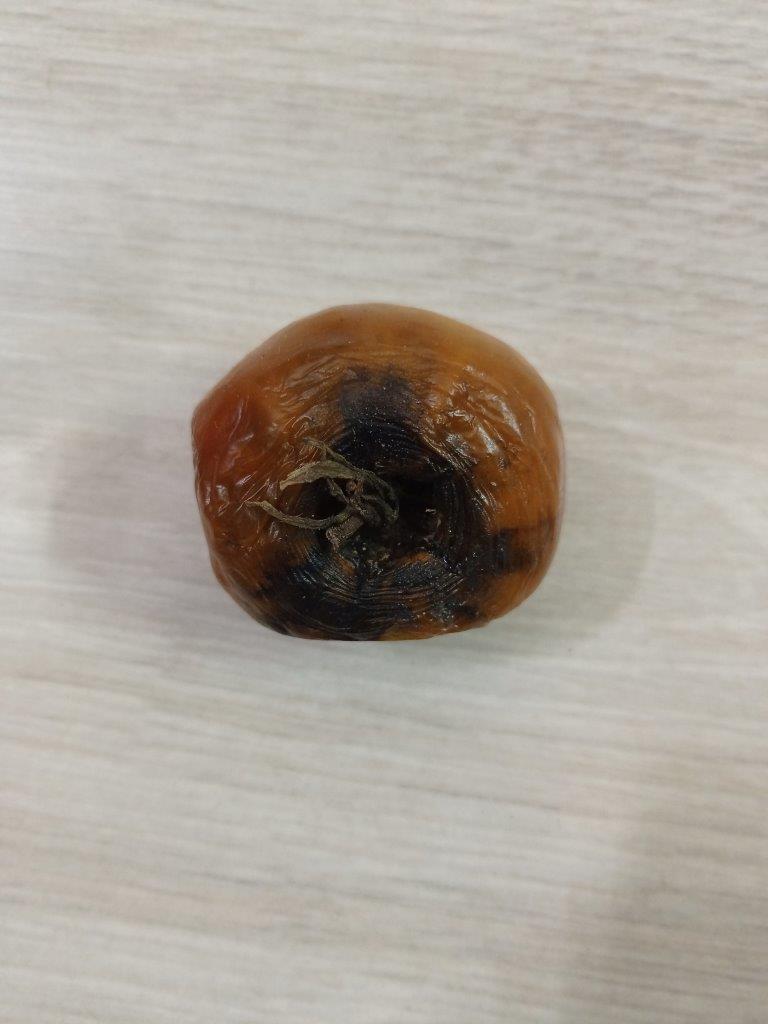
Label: Rotten